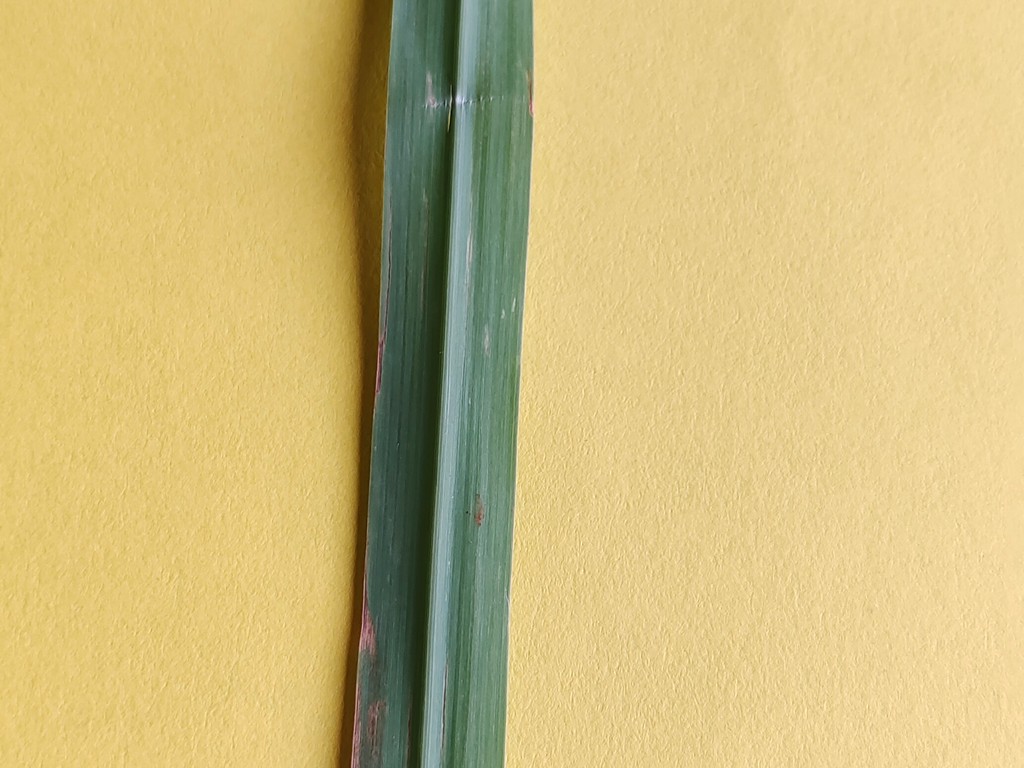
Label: Unhealthy